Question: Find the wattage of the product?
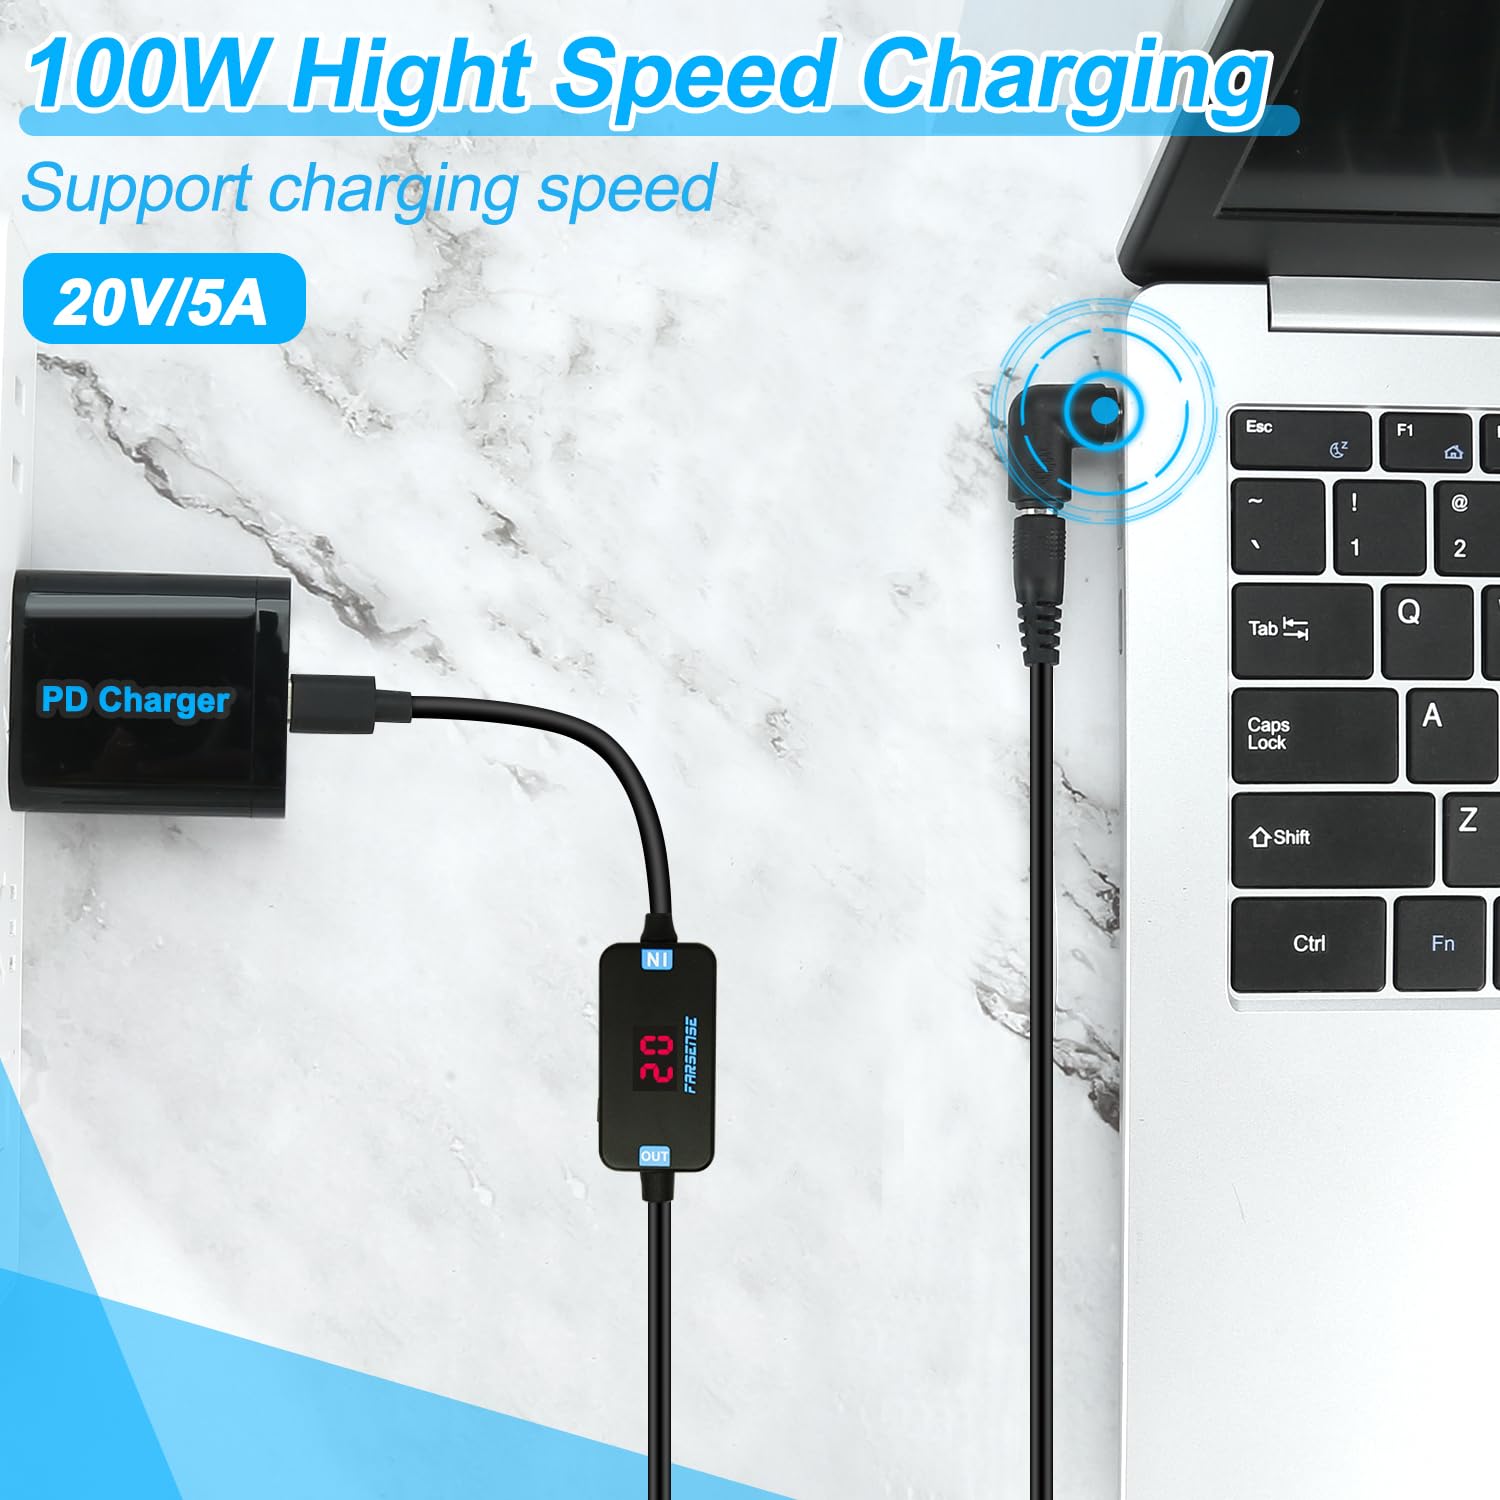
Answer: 100.0 watt